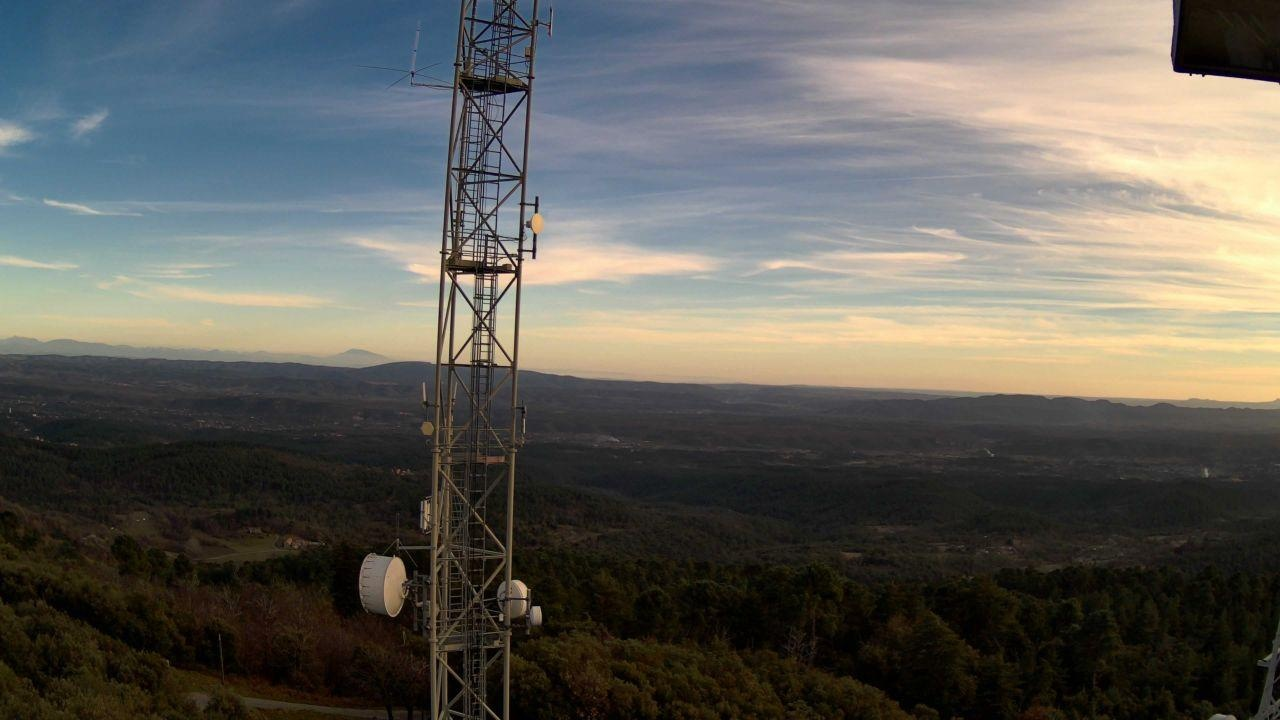
Fire: no
Smoke: yes